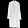
Label: Coat